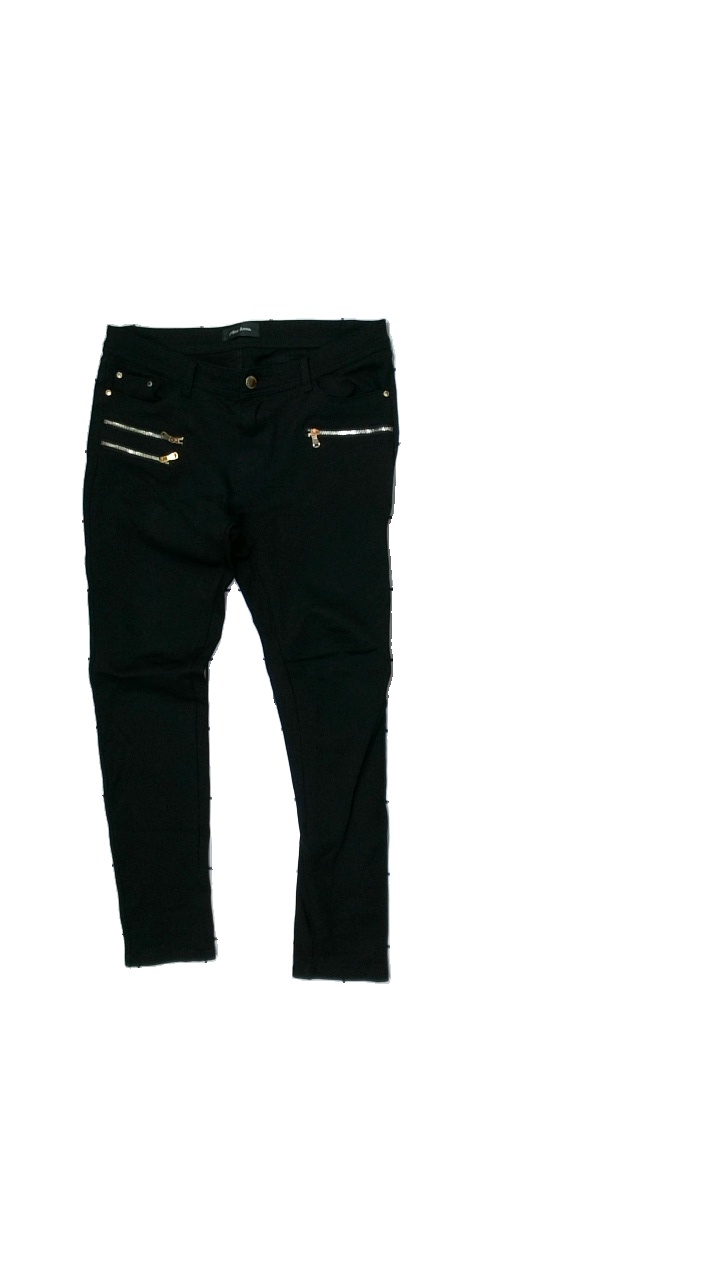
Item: Tights (Ladies)
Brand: Miss Anna
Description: Black tights  with zipper details
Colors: Black
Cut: Regular
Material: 100% Cotton
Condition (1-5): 5
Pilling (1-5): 5
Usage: Reuse
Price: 50-100